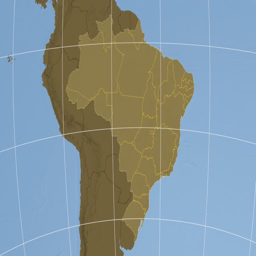
region extruded on the elevation map with administrative borders .